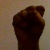
The image shows a hand gesture representing the letter 'S' in Indian Sign Language.